Jeniffer Mella

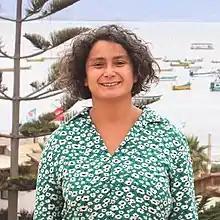

Jeniffer Valeria Mella Escobar (born 10 January 1980) is a Chilean lawyer who was elected as a member of the Chilean Constitutional Convention.